Blazar

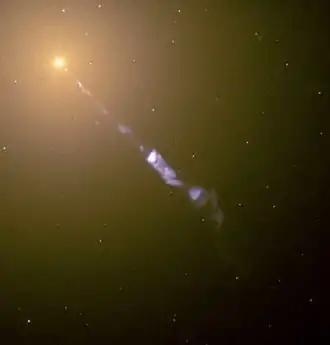
The elliptical galaxy M87 emitting a relativistic jet, as seen by the Hubble Space Telescope. An active galaxy is classified as a blazar when its jet is pointing close to the line of sight. In the case of M87, because the angle between the jet and the line of sight is not small, its nucleus is not classified as a blazar, but rather as radio galaxy.

A blazar is an active galactic nucleus (AGN) with a relativistic jet (a jet composed of ionized matter traveling at nearly the speed of light) directed very nearly towards an observer. Relativistic beaming of electromagnetic radiation from the jet makes blazars appear much brighter than they would be if the jet were pointed in a direction away from Earth. Blazars are powerful sources of emission across the electromagnetic spectrum and are observed to be sources of high-energy gamma ray photons. Blazars are highly variable sources, often undergoing rapid and dramatic fluctuations in brightness on short timescales (hours to days). Some blazar jets appear to exhibit superluminal motion, another consequence of material in the jet traveling toward the observer at nearly the speed of light.